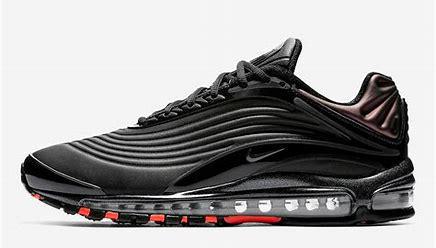
Brand: Nike
Model: Air Max Deluxe